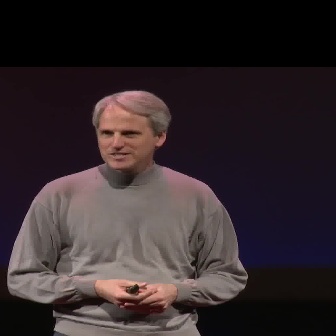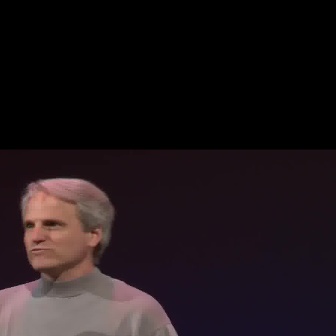
  Please identify the target specified by the bounding box [90,89,170,170] in the first image and locate it in the second image. Return the coordinates in [x_min,y_min,x_max,y_max] format.
Answer: [20,178,112,269]